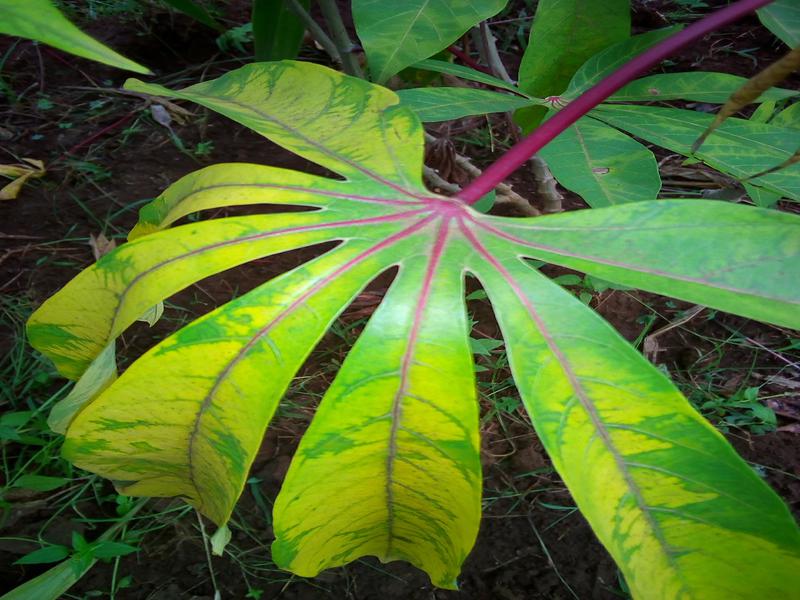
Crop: cassava
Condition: brown_streak_disease